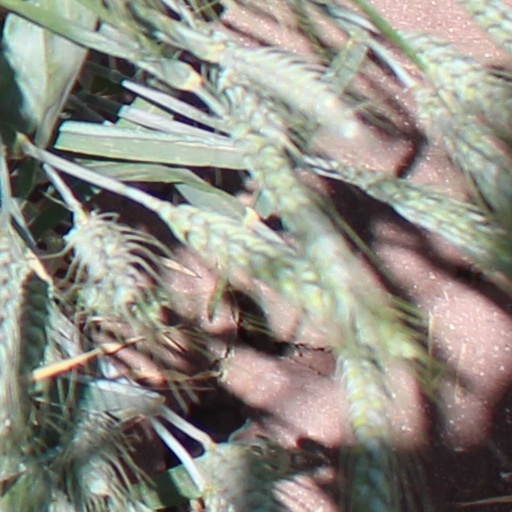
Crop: wheat